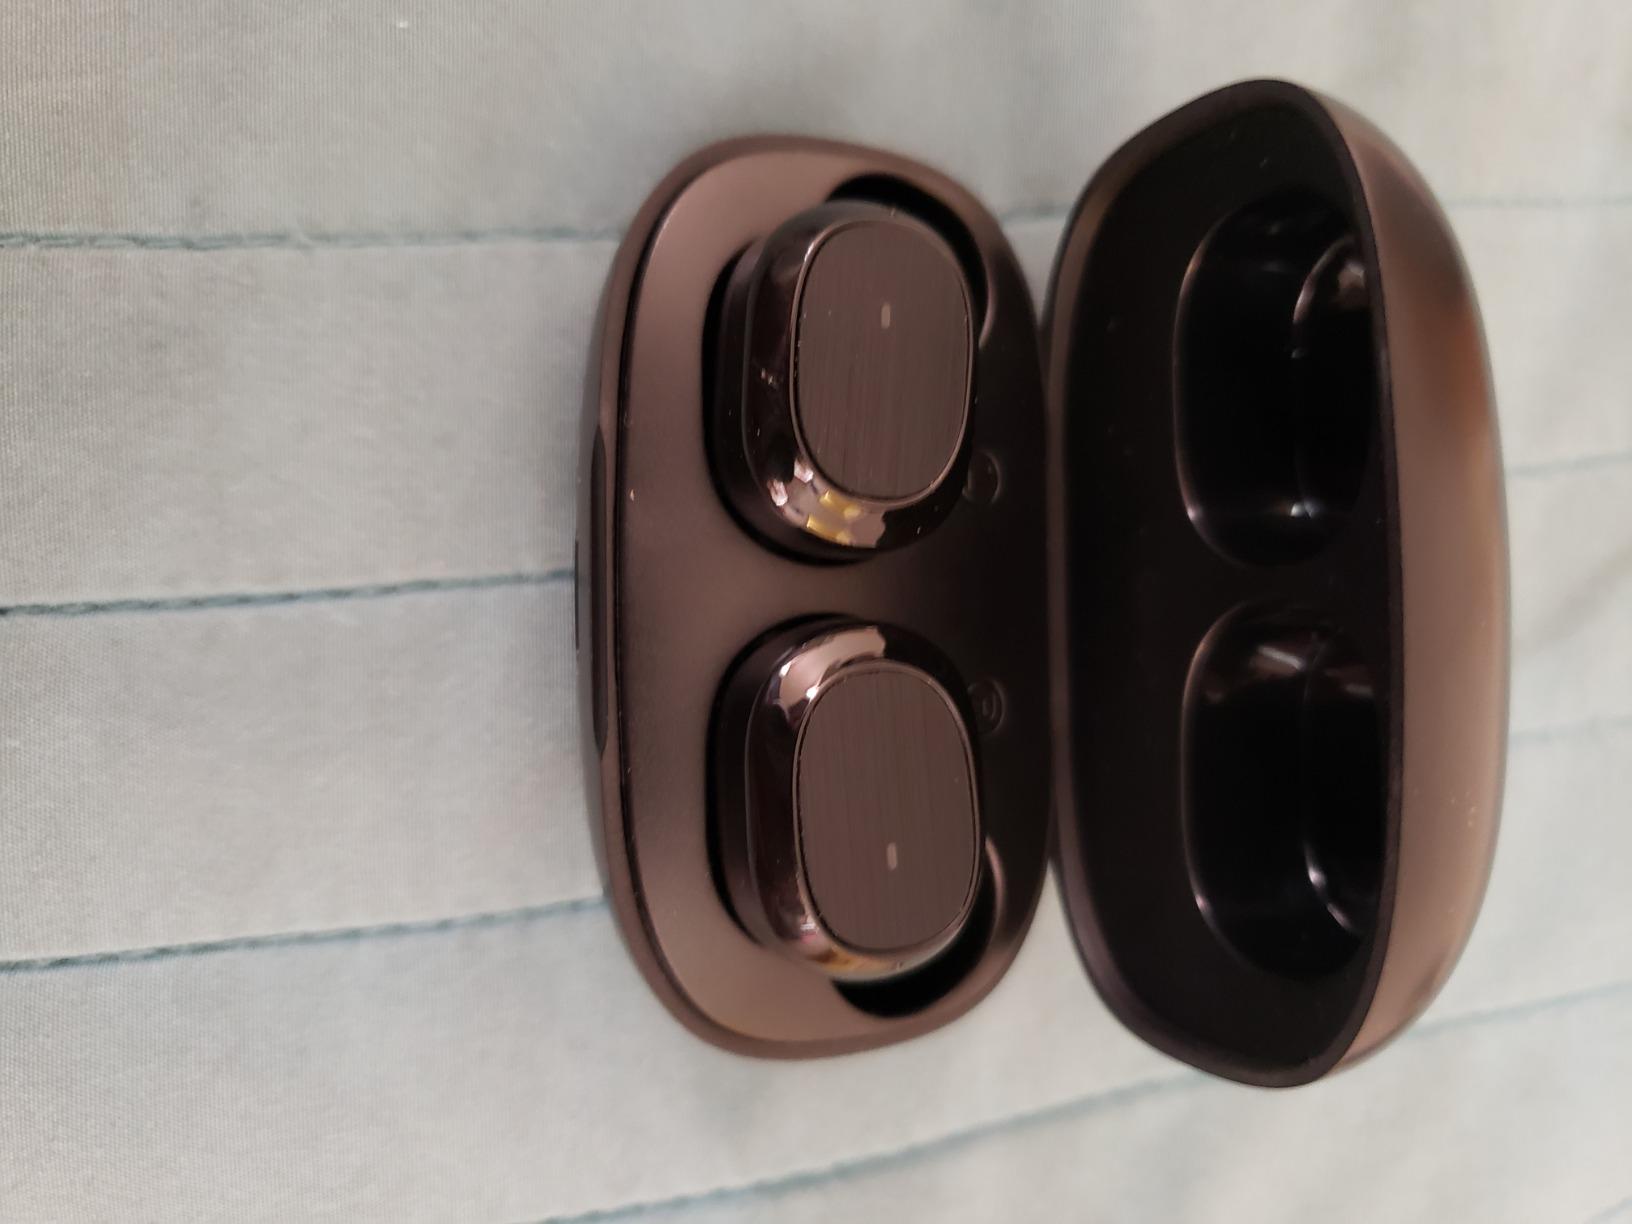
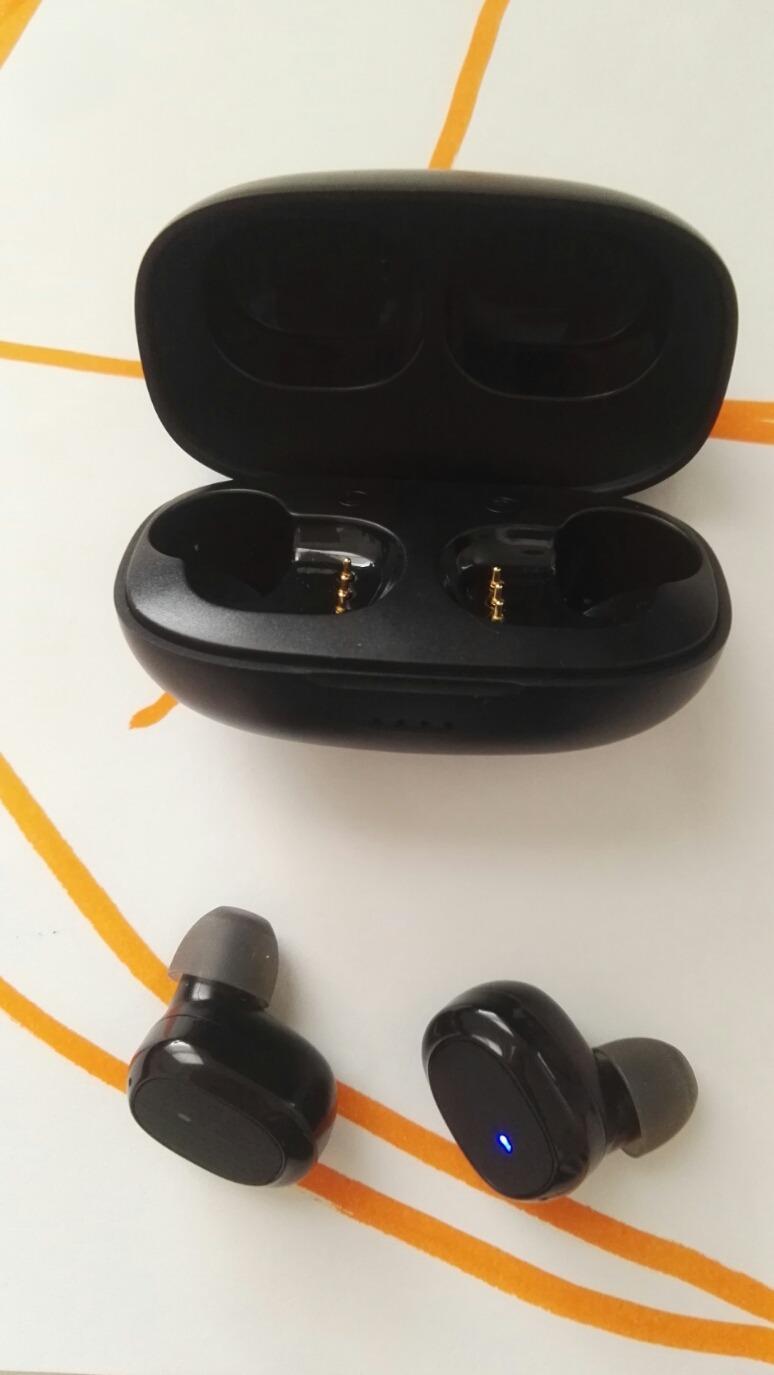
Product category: earbuds
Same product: yes